Autobahns of Austria

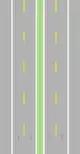
Up to as late as 1995, Austria used yellow road markings (the dashed lines) on its motorways, the emergency lane being designed by a solid white line

Construction started in the US-occupied zone of Salzburg and Upper Austria, partly relying on the pre-war planning, and were extended after the country gained full sovereignty by the 1955 Austrian State Treaty. The first section of the West Autobahn up to Mondsee was opened in 1958, by 1967 the route between Salzburg and Vienna was completed. From 1959 onwards the Süd Autobahn was built to reach the southern state capitals of Graz and Klagenfurt from Vienna. The construction of the Tauern Autobahn was not resumed until 1969. The Inn Valley Autobahn in the western state of Tyrol was built from 1968 onwards, up to today it is not directly connected to the main Austrian autobahn network, as via motorway drivers have to use the German autobahns BAB 8 and 93 along the "Deutsches Eck" link.